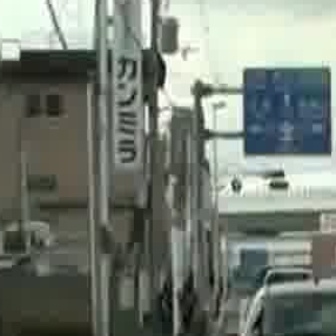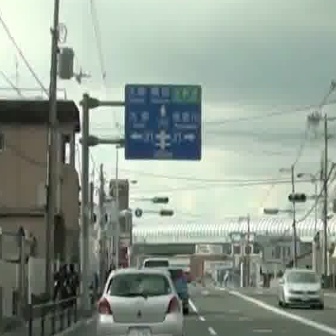
  Please identify the target specified by the bounding box [241,66,329,154] in the first image and locate it in the second image. Return the coordinates in [x_min,y_min,x_max,y_max] format.
Answer: [123,82,199,157]